James Johnson (surgeon)

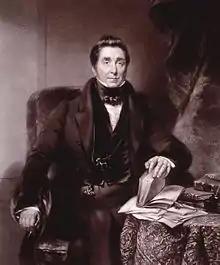
James Johnson

James Johnson (also Johnston; February 1777 – 10 October 1845) was an influential British writer on diseases of tropical climates in the first half of the nineteenth century. Born in Ireland, at the early age of 15 he became an apprentice to a surgeon-apothecary in County Antrim for two years. After spending two further years in Belfast, he moved to London for the surgeon's examination, which he passed in 1798. Immediately afterwards, he was appointed surgeon's mate on a naval vessel, on which he sailed to Newfoundland and Nova Scotia. In 1800 he took part in an expedition to Egypt and, in 1803, sailed for India.